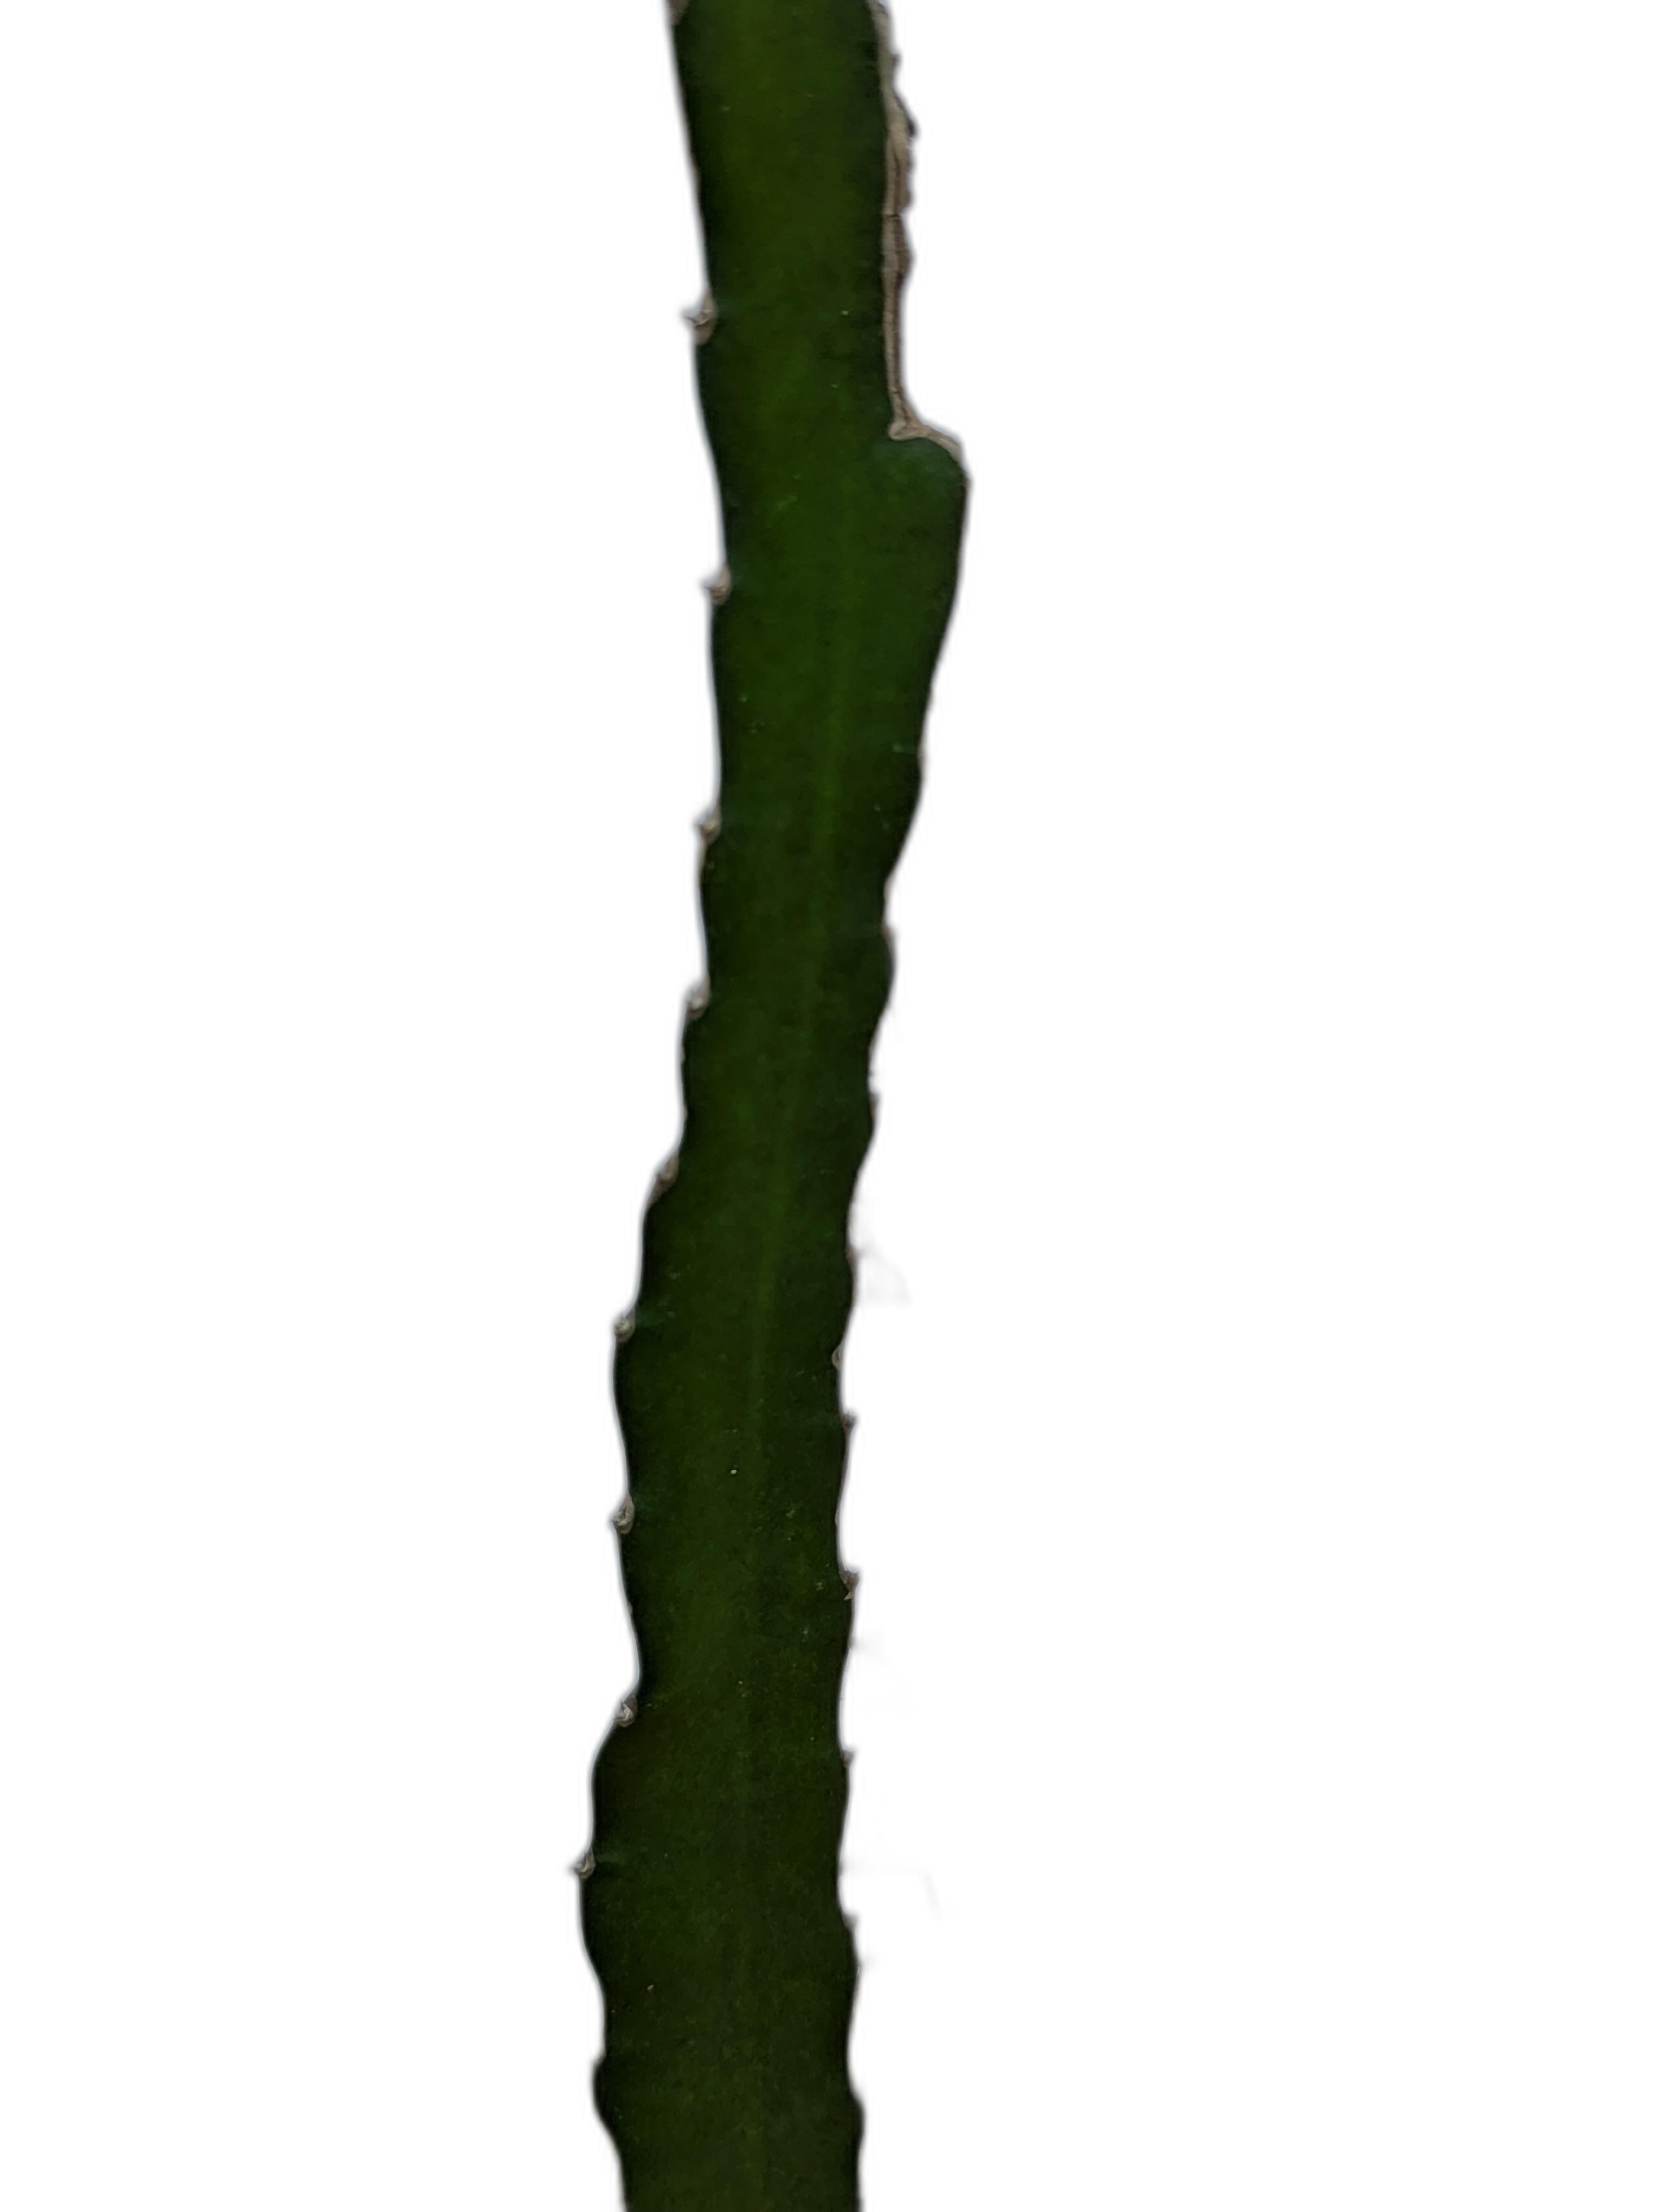
Label: Good leaf